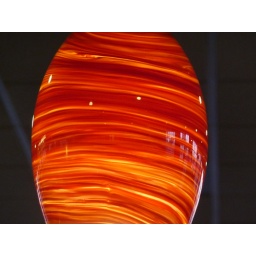
I loved this glass on the lights over the tables at Denny's.